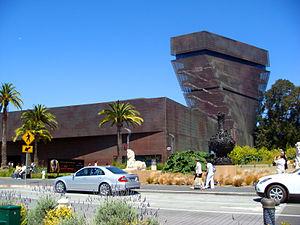
Le musée des Beaux-Arts de San Francisco comprend deux établissements : le San Francisco De Young Museum dans le parc du Golden Gate ; le California Palace of the Legion of Honor dans Lincoln Park. Il s'agit de la plus grande institution d'arts de la ville de San Francisco et de l'un des plus grands musées de Californie.
Le parc du Golden Gate est un espace vert américain d'une superficie de 412 hectares, situé à San Francisco, en Californie.
Cette liste des plus grands musées d'art du monde procède à un classement des musées d'art et autres musées contenant principalement des œuvres d'art en fonction de la surface totale d'exposition.